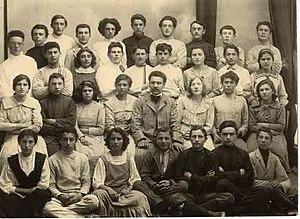
Moshé Sharett, à l'origine Moshé Shertok, né le 15 octobre 1894 à Kherson et mort le 7 juillet 1965 à Jérusalem, est un homme d'État israélien d'orientation sioniste socialiste, l'un des pères fondateurs de l'État d'Israël. Il fut notamment ministre des Affaires étrangères de 1948 à 1956 et Premier ministre du 26 janvier 1954 au 3 novembre 1955.